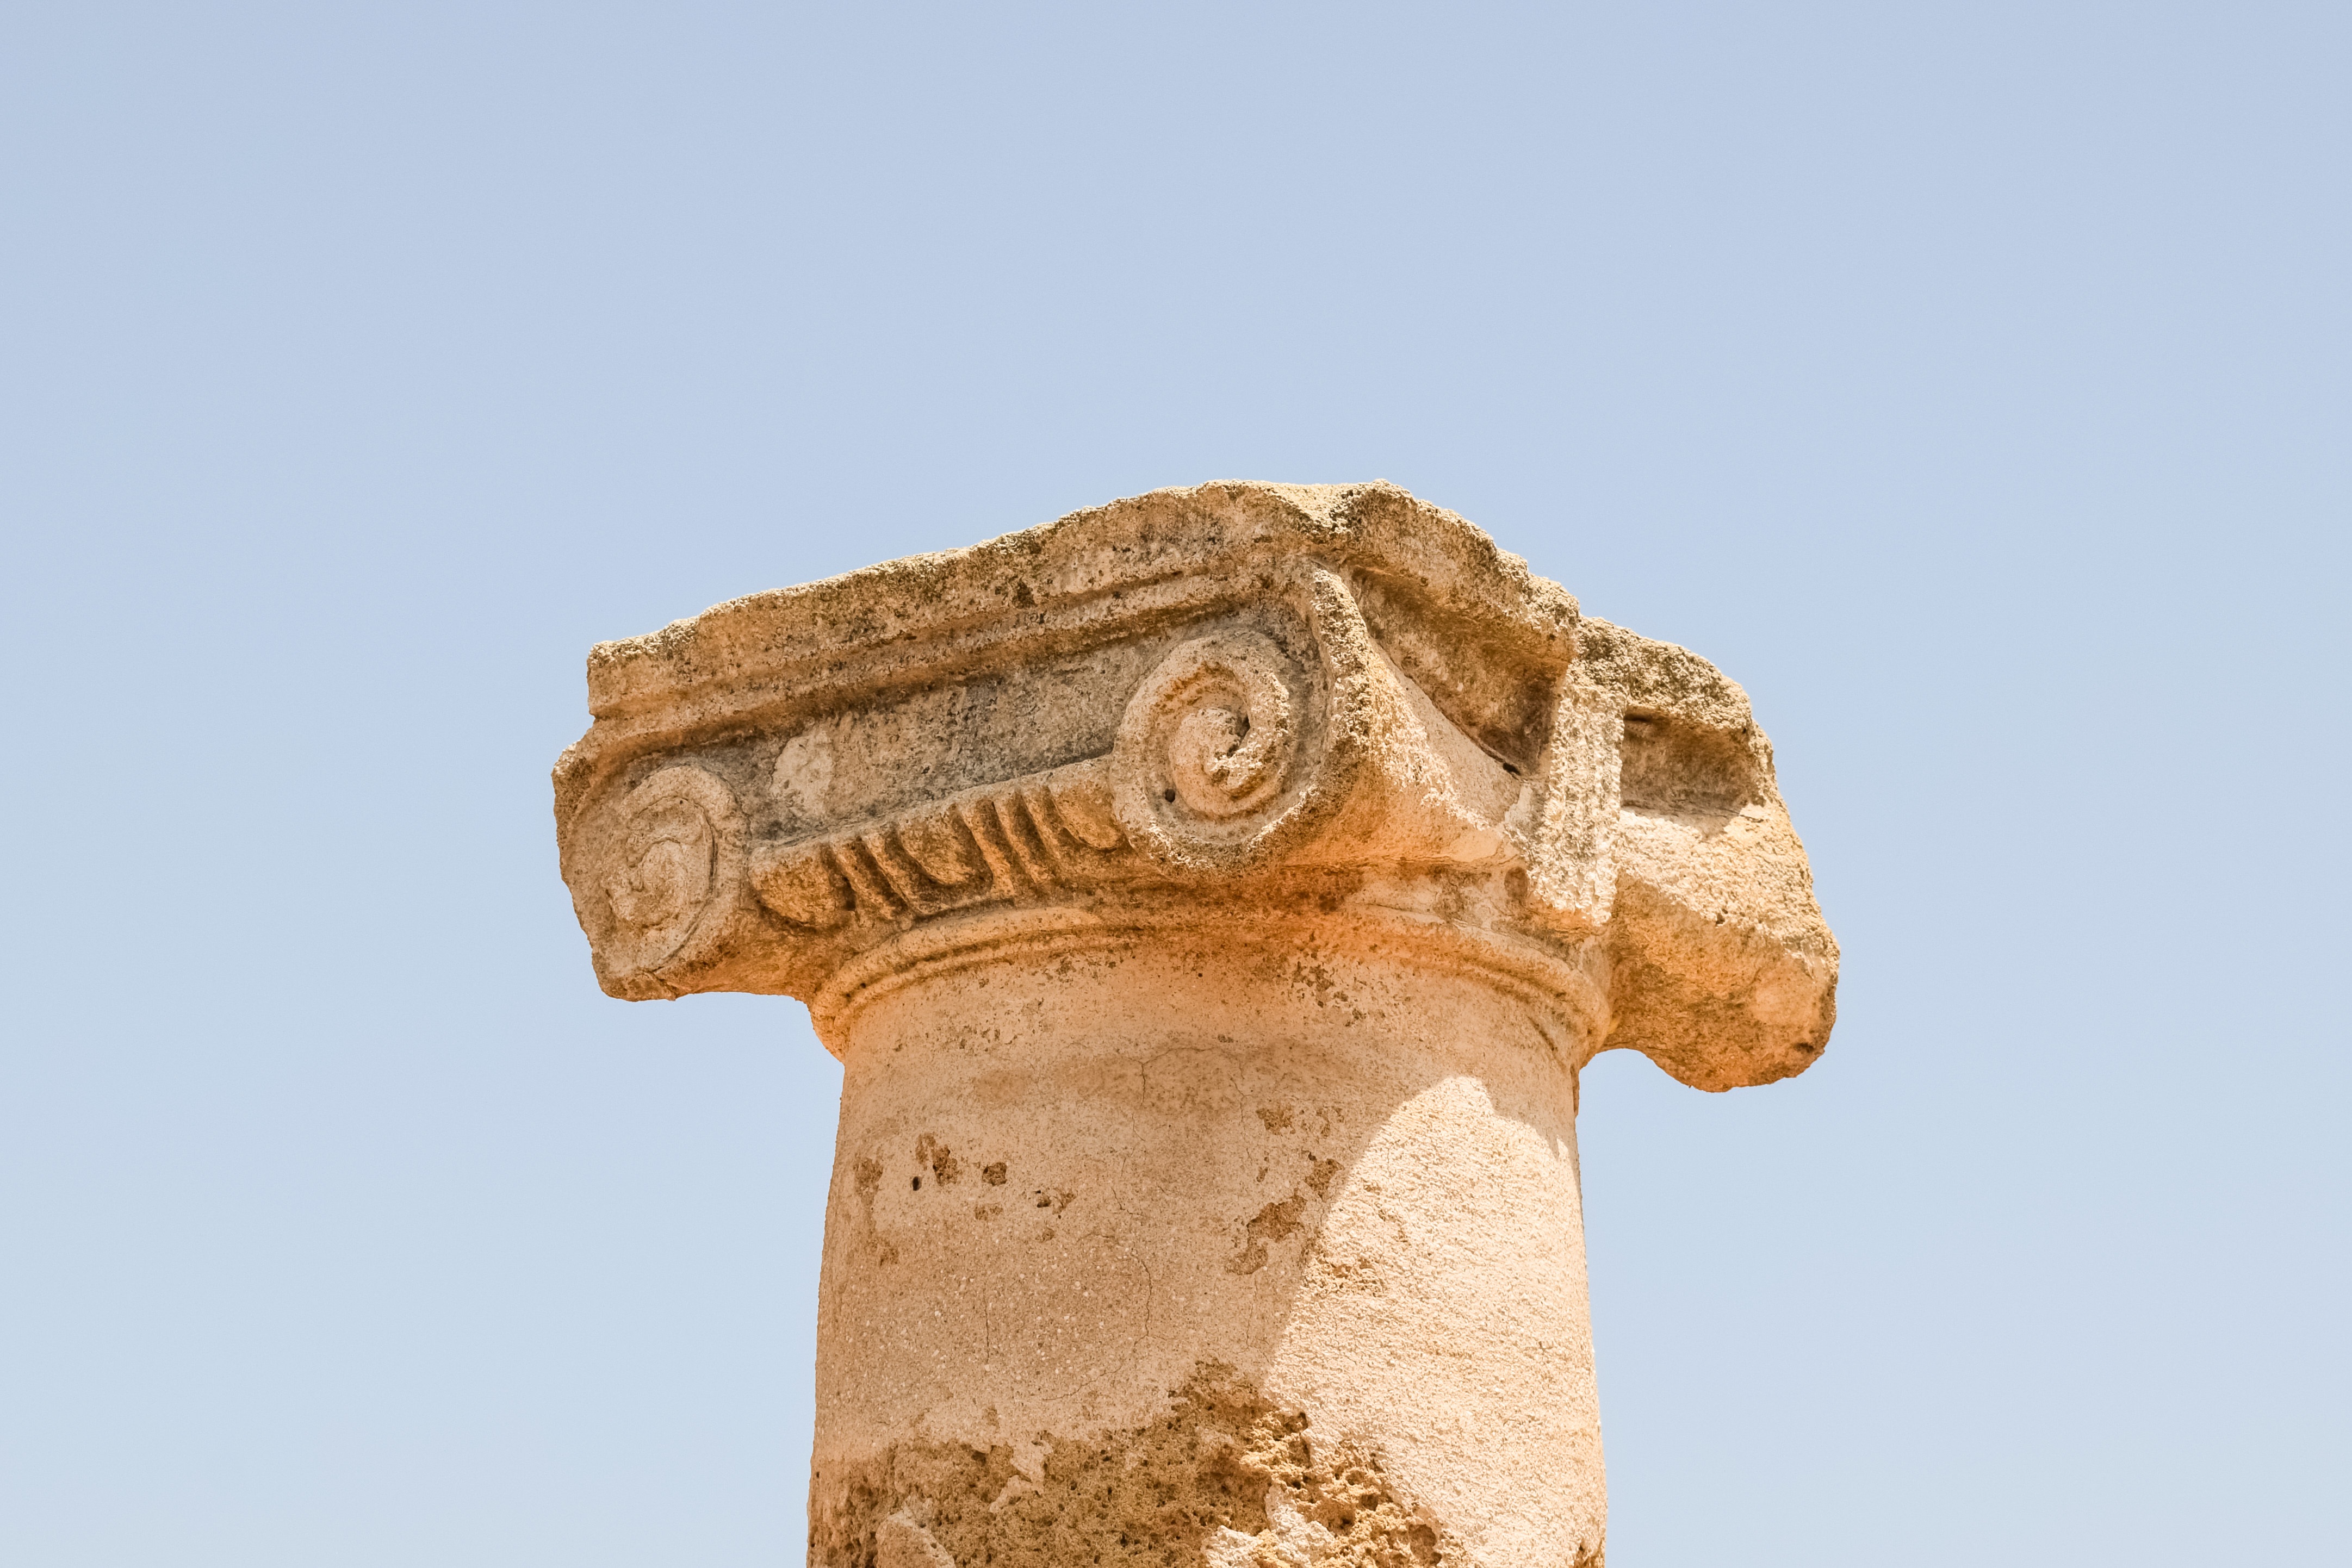
architecture, structure, stone, monument, formation, statue, pillar, column, ancient, sightseeing, sculpture, archaeology, temple, civilization, heritage, remains, cyprus, paphos, monolith, stone carving, ancient history, archaeological park